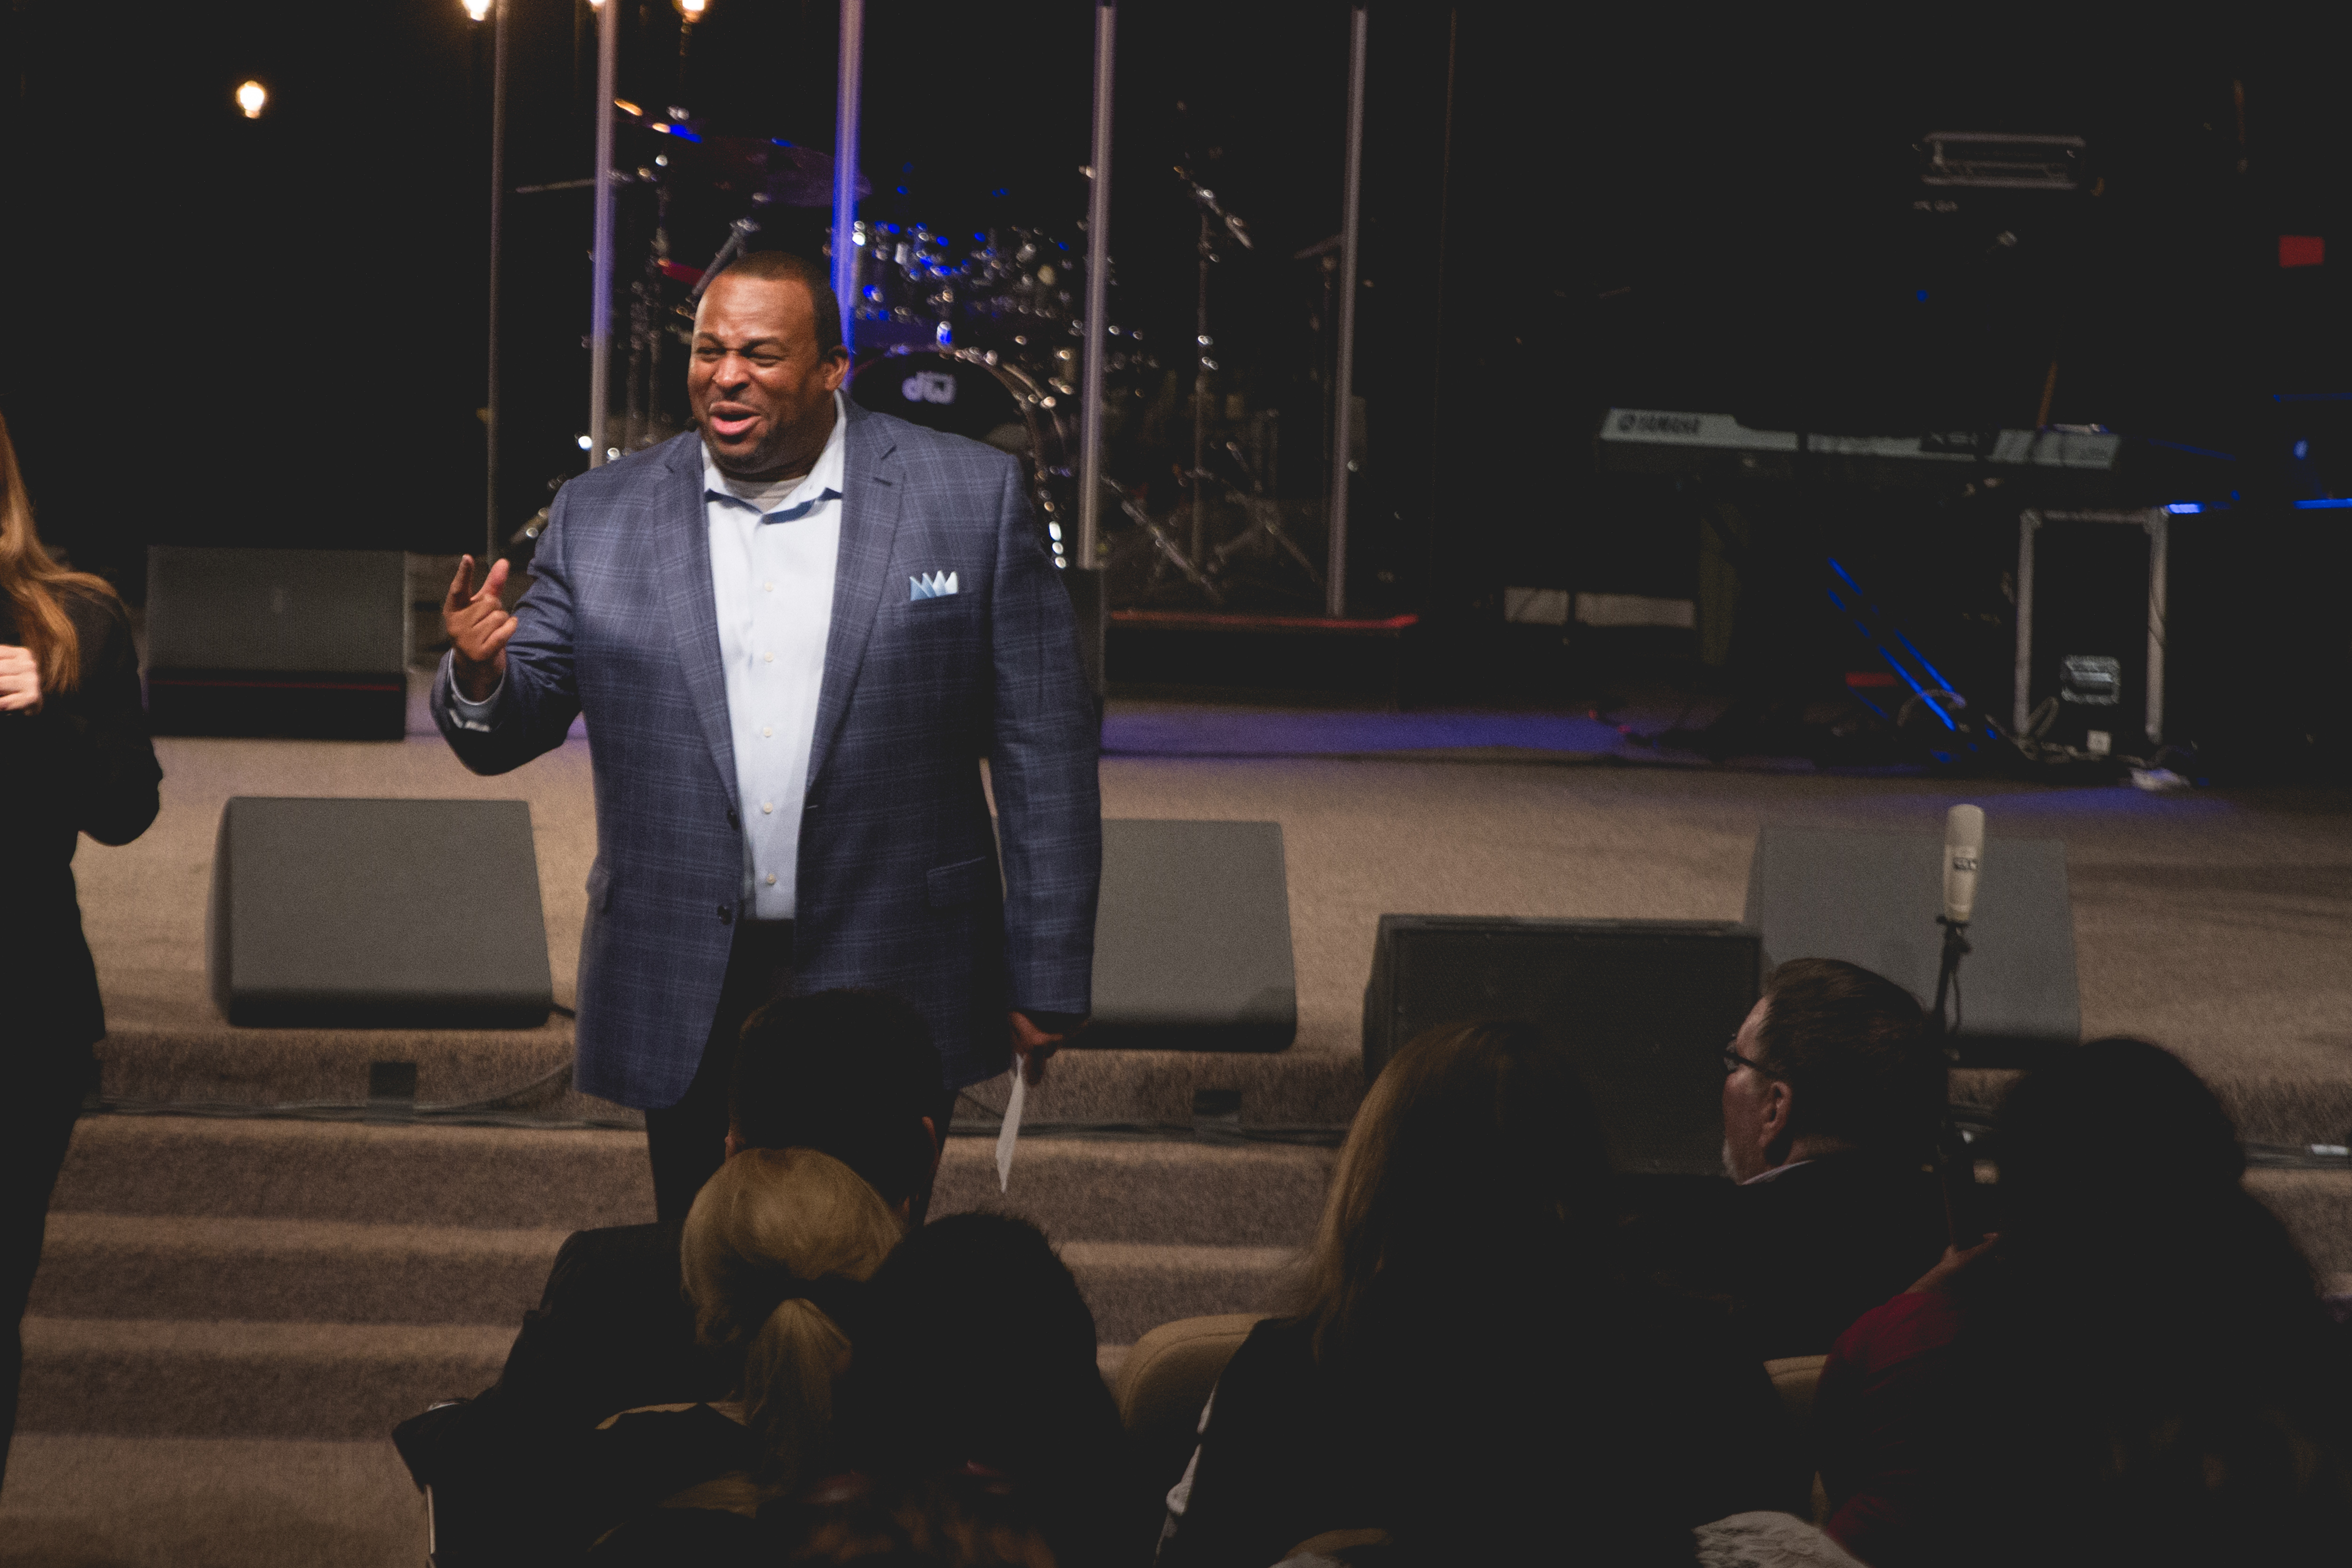
night, darkness, stage, fun, performance, event, public speaking